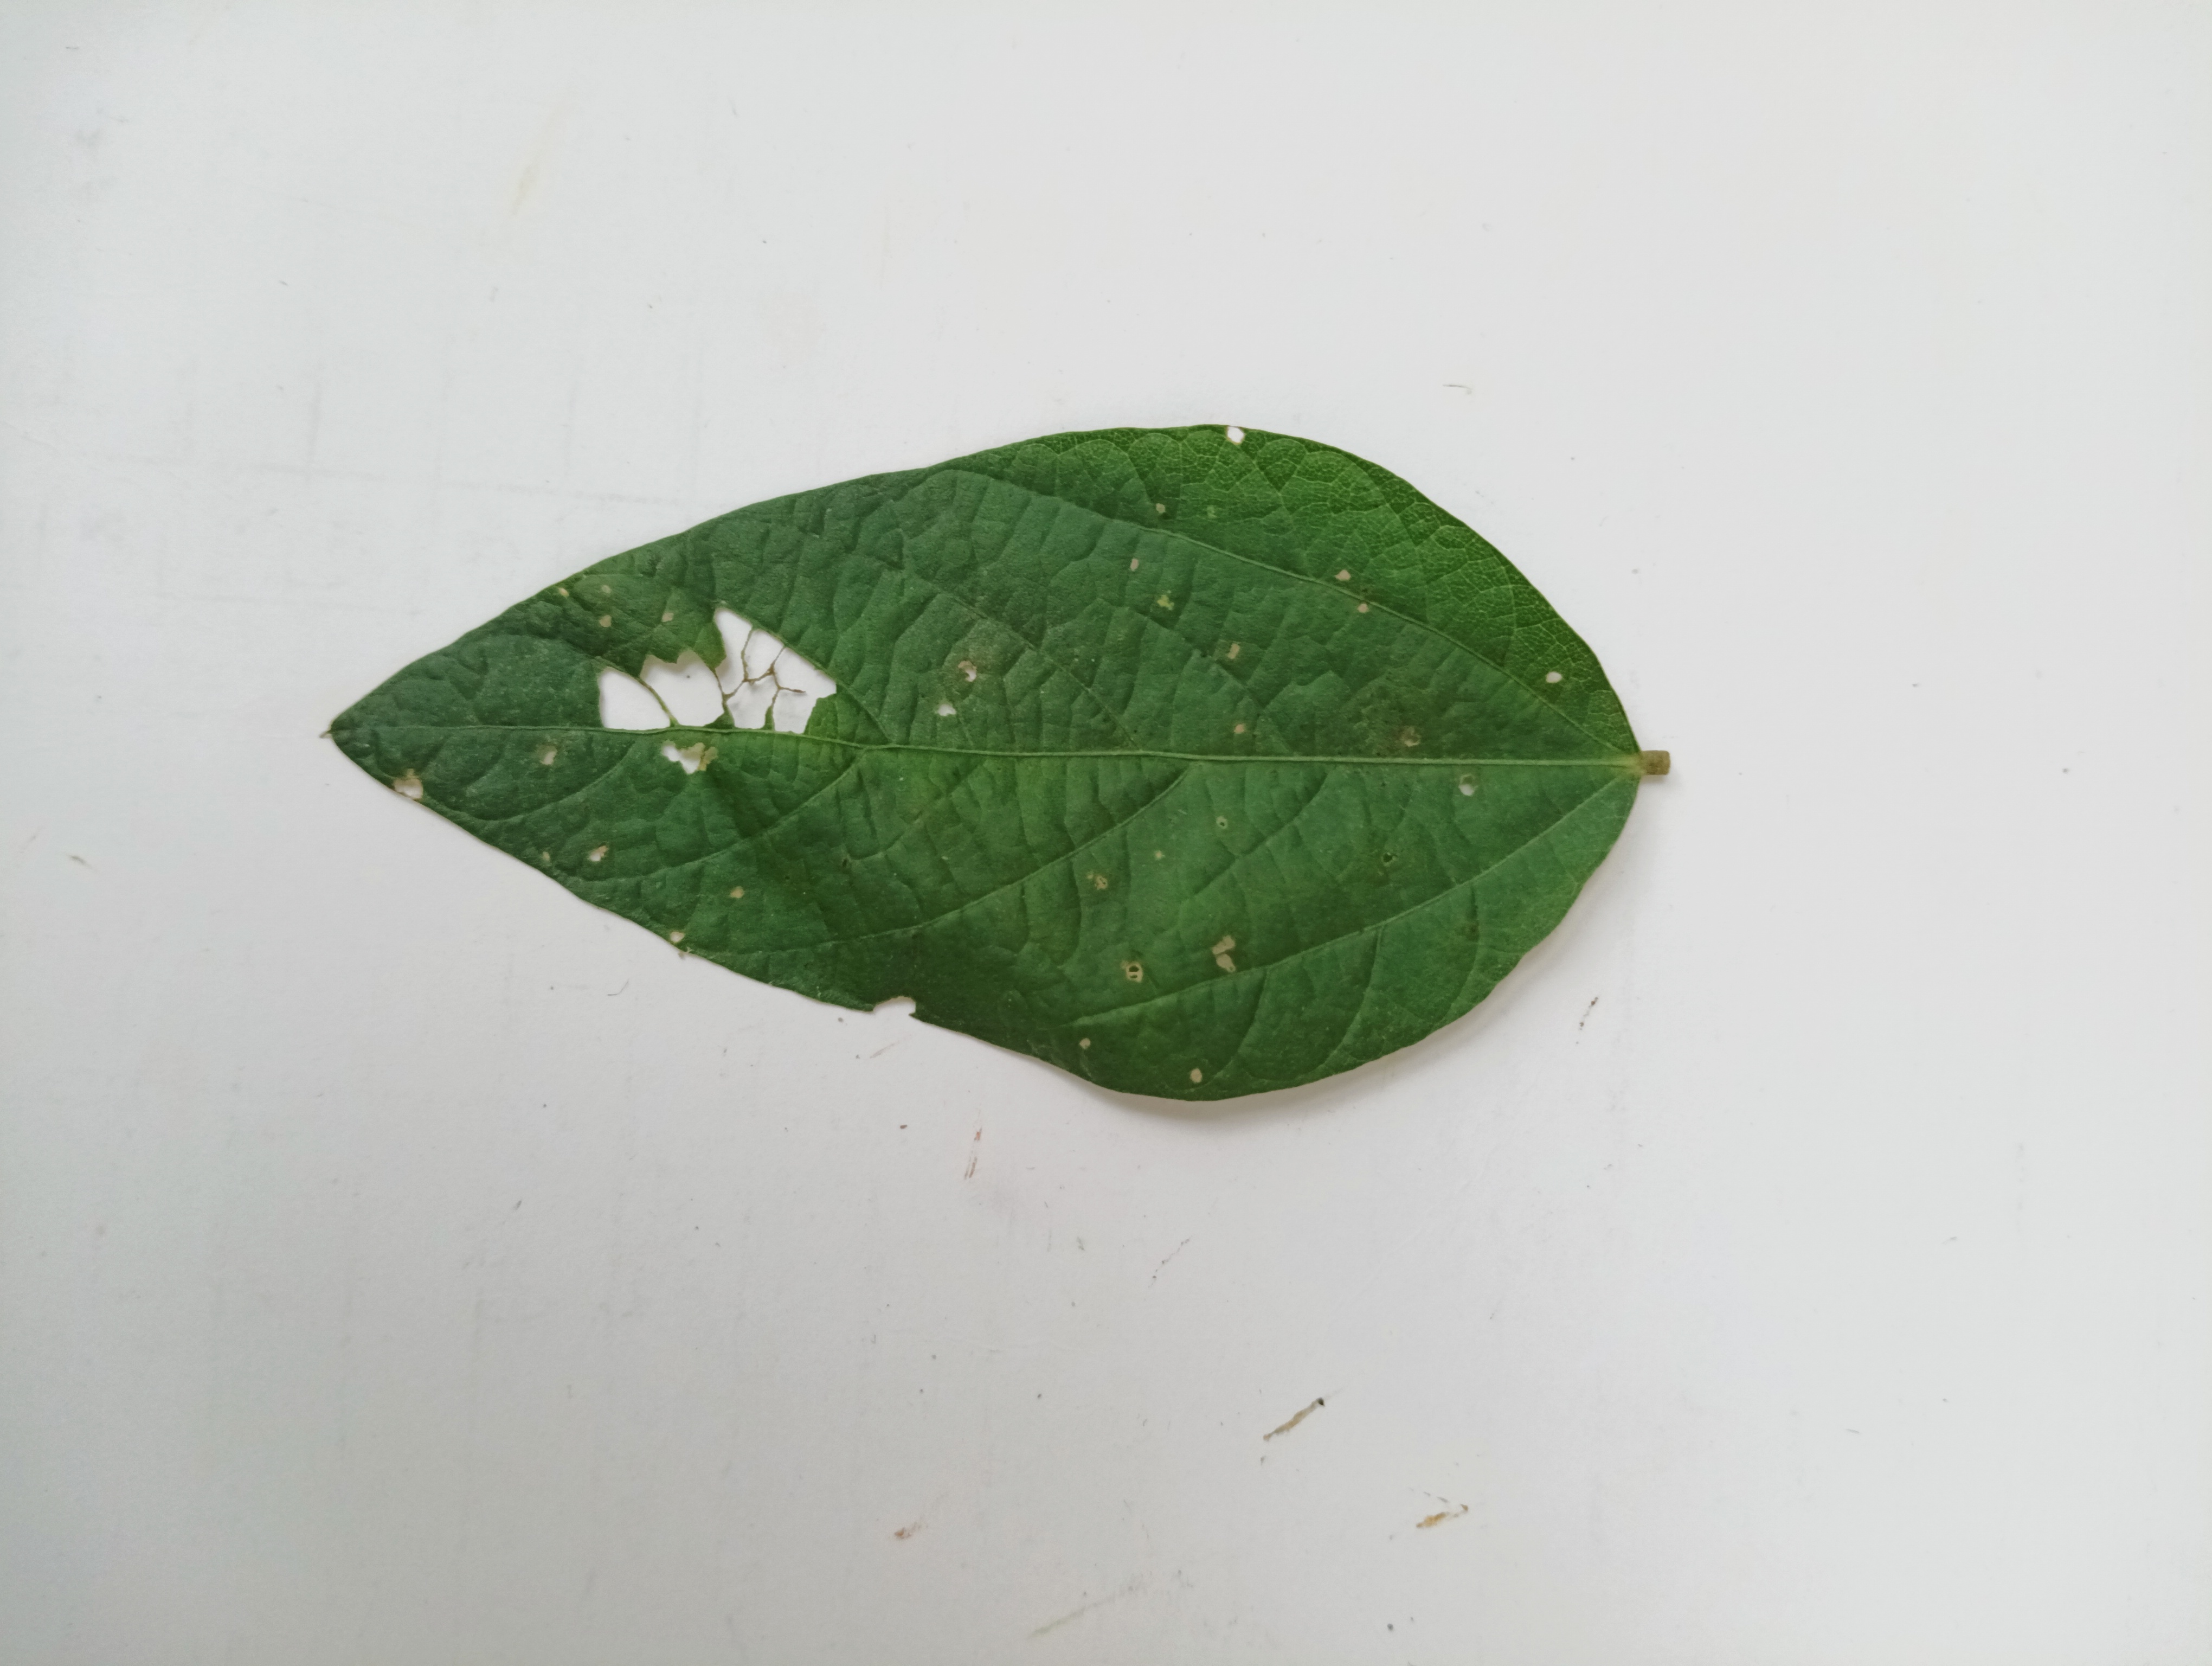
Label: Bacterial leaf Blight